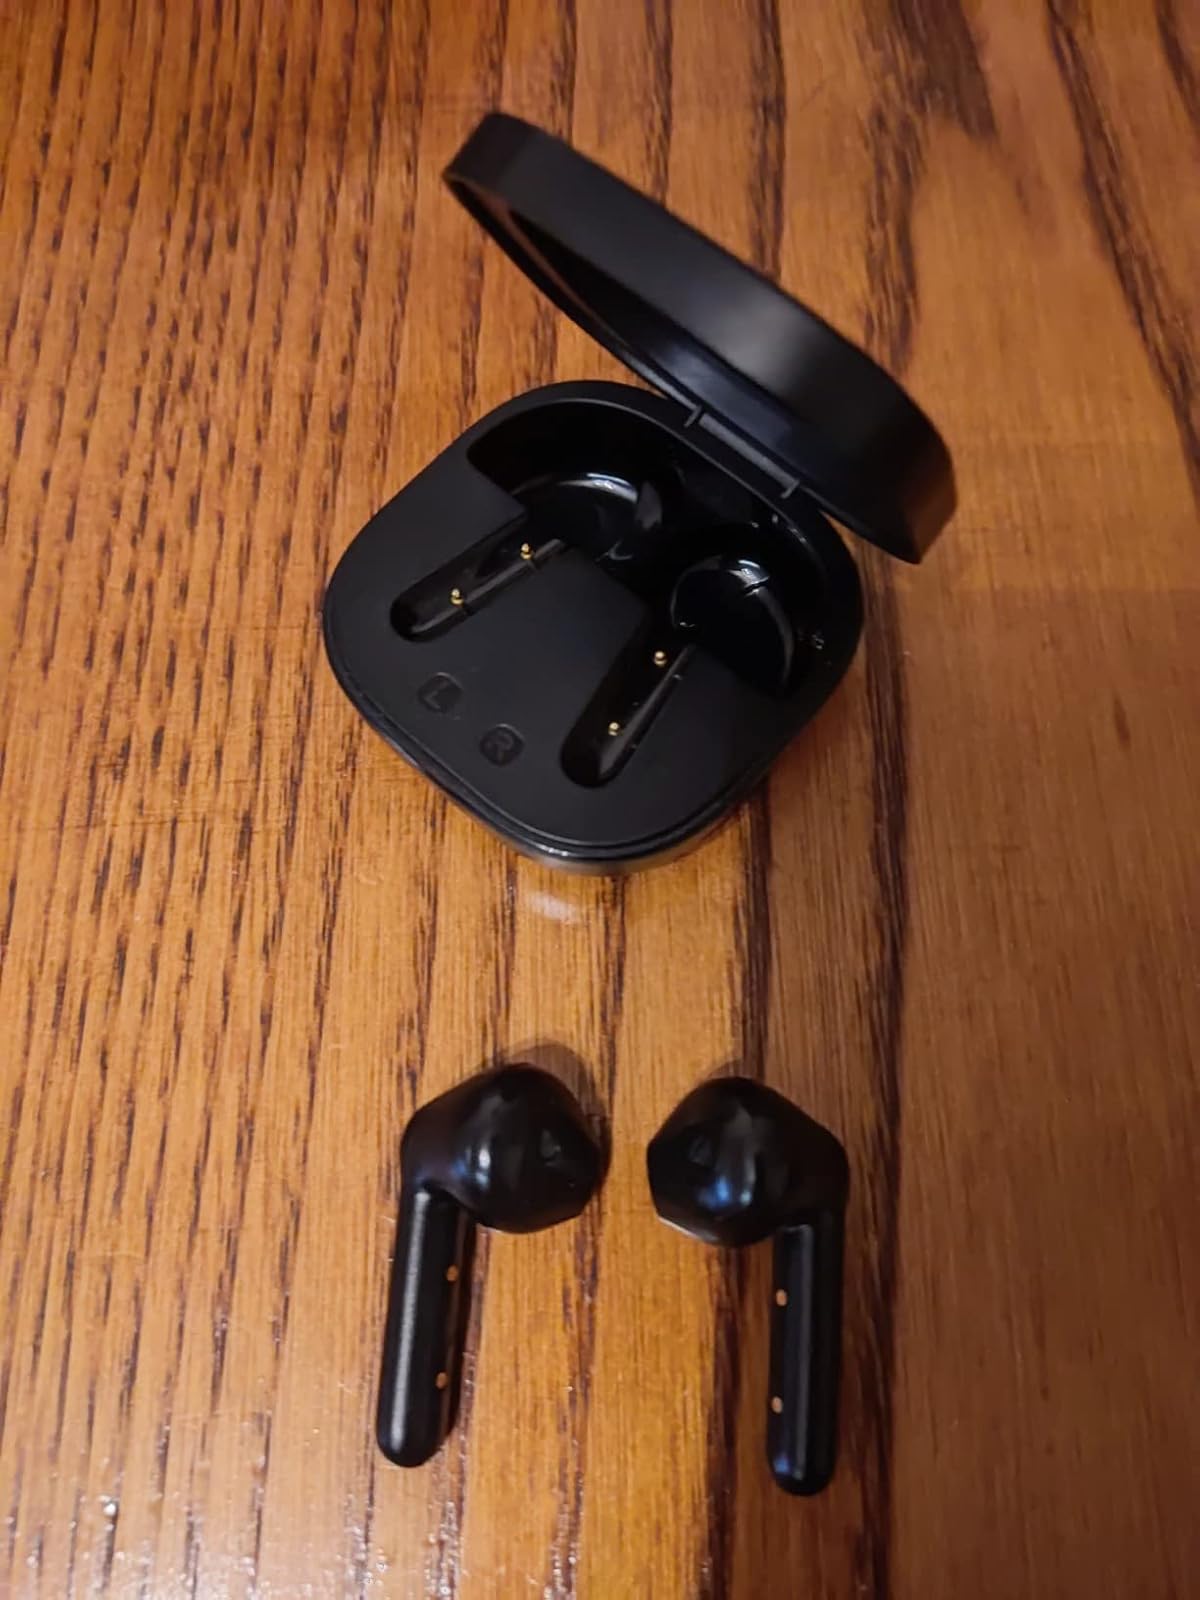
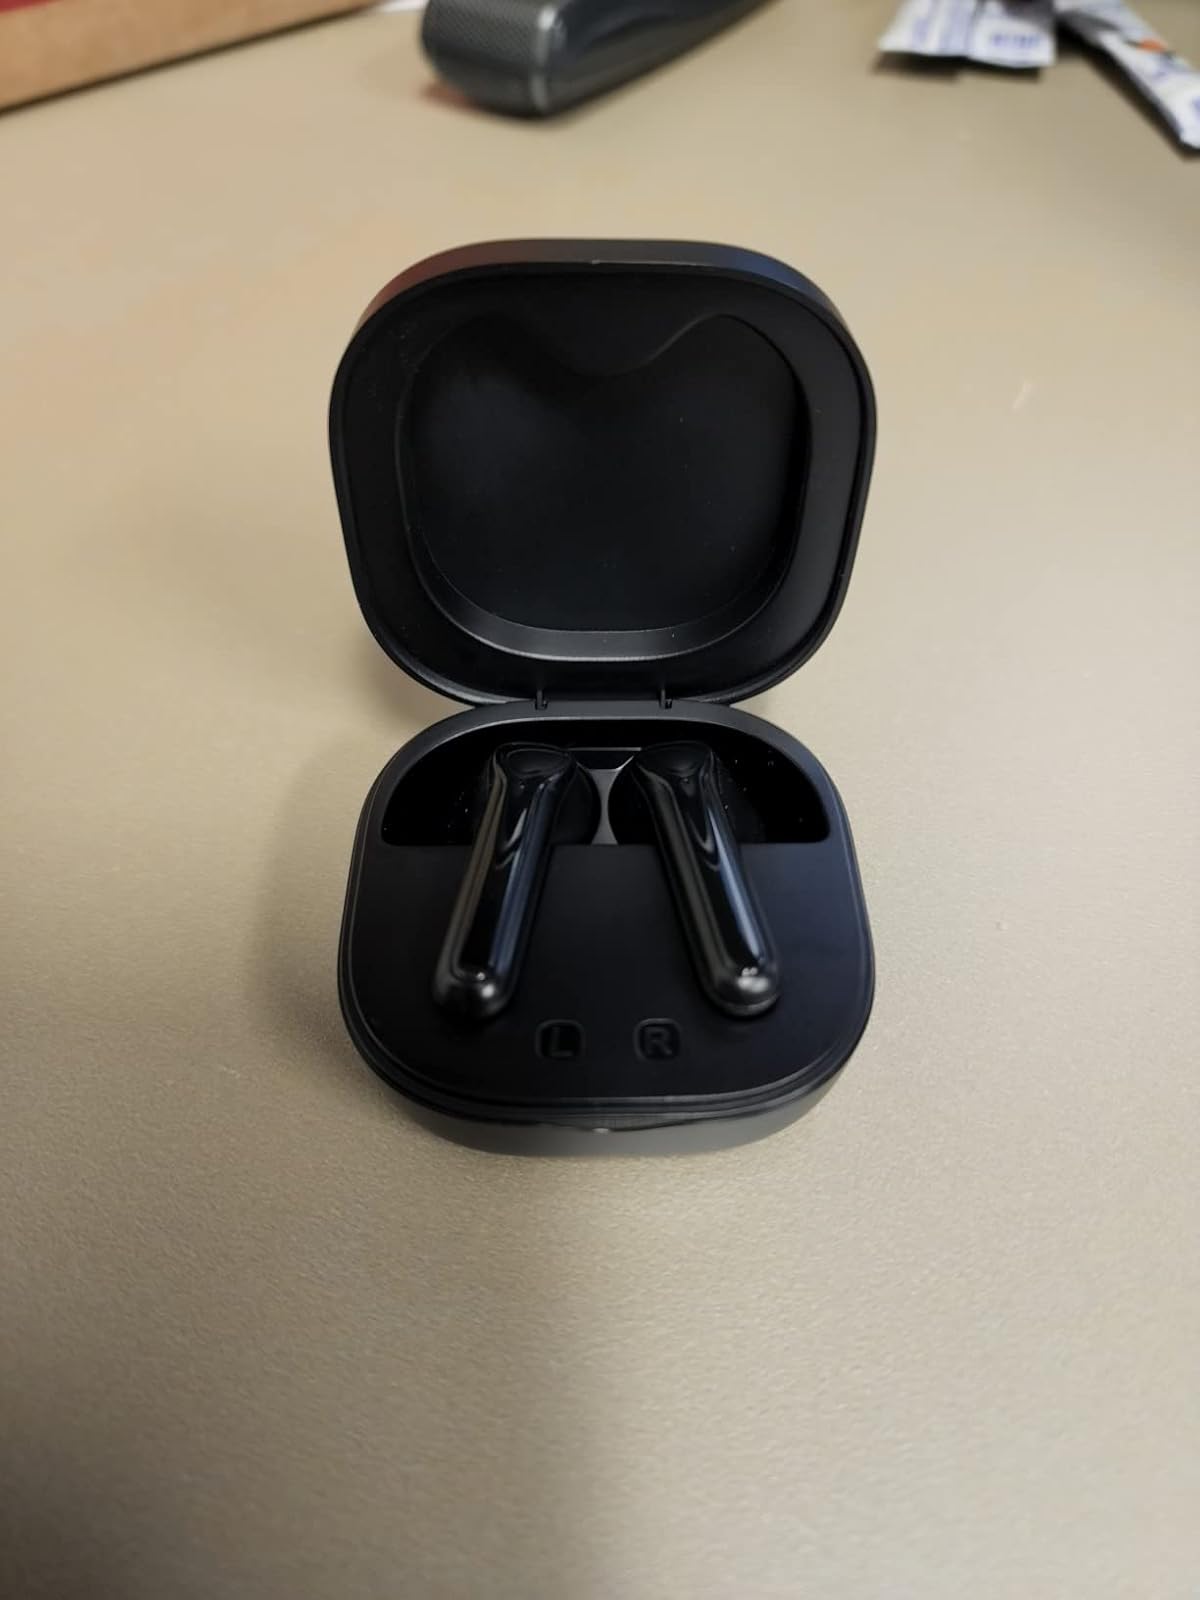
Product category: earbuds
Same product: yes